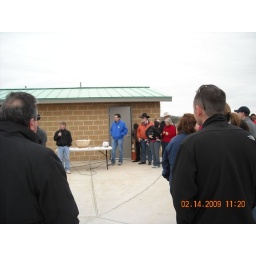
Buda Mayor Bobby Lane, Warren Ketteman, YMCA Board Member TJ Higginbotham in black hat